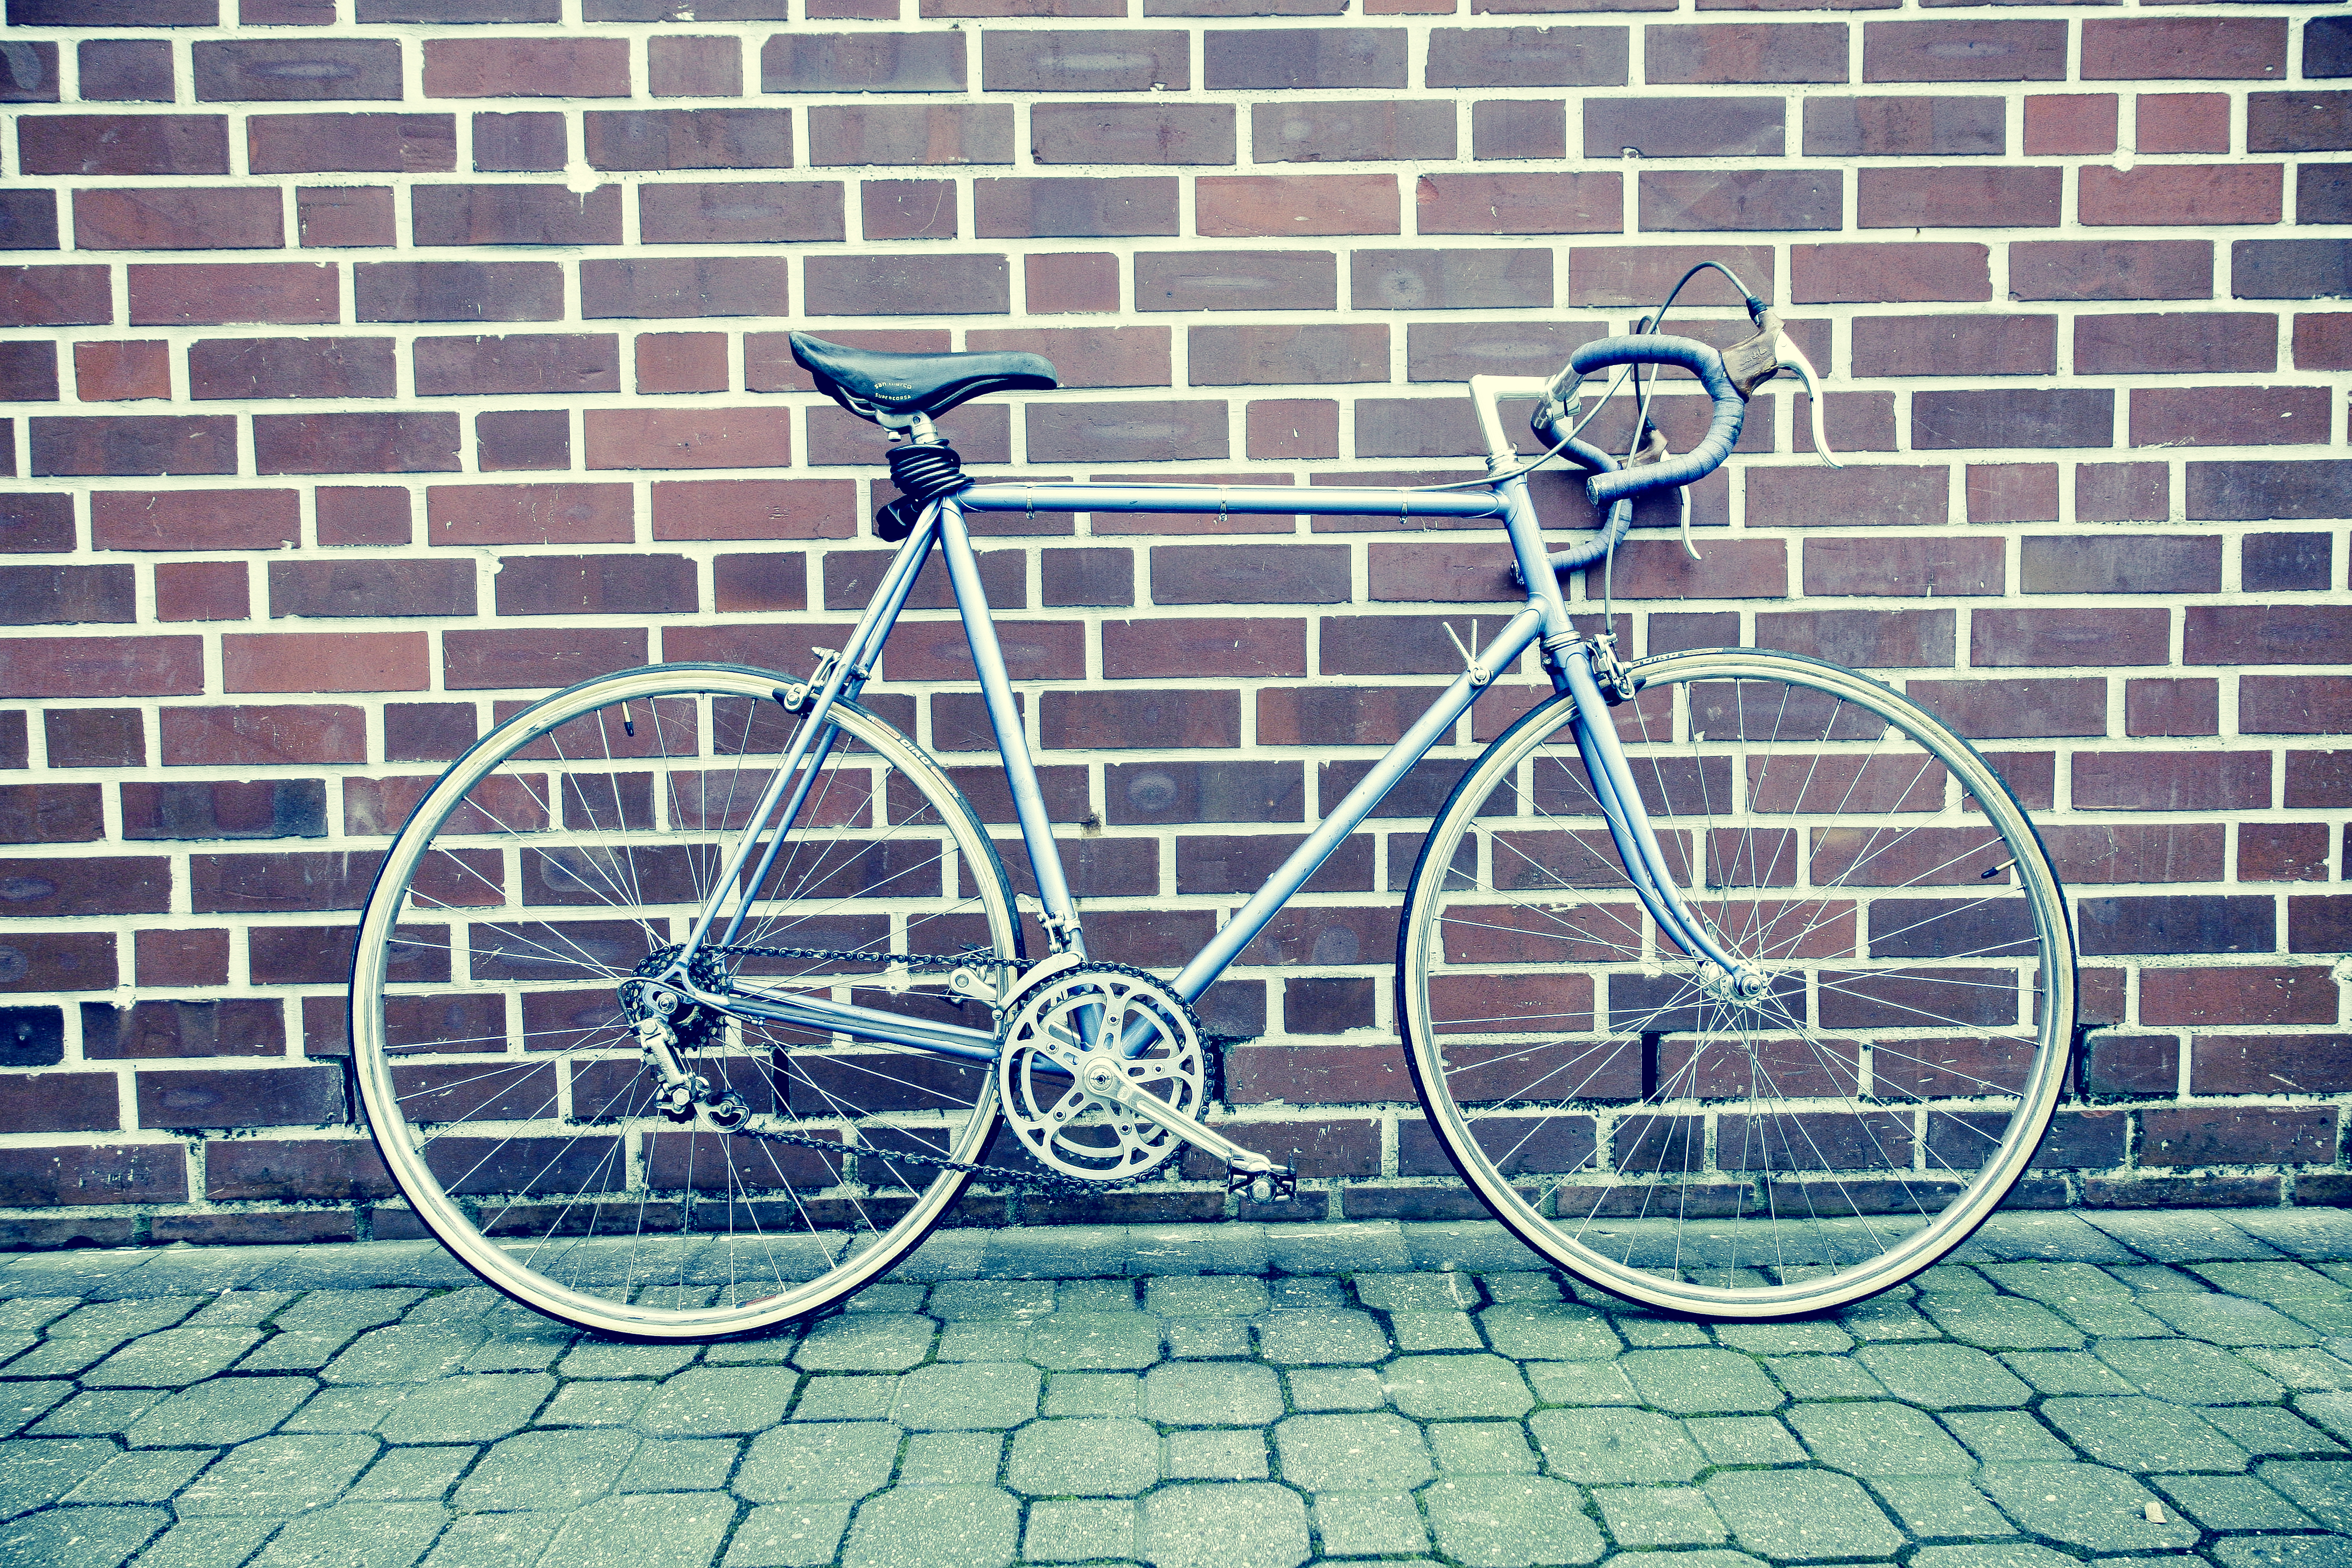
wheel, bicycle, bike, urban, pavement, vehicle, blue, monochrome, brick wall, sports equipment, cycling, classic, land vehicle, racing bike, cycle sport, road bicycle, racing bicycle